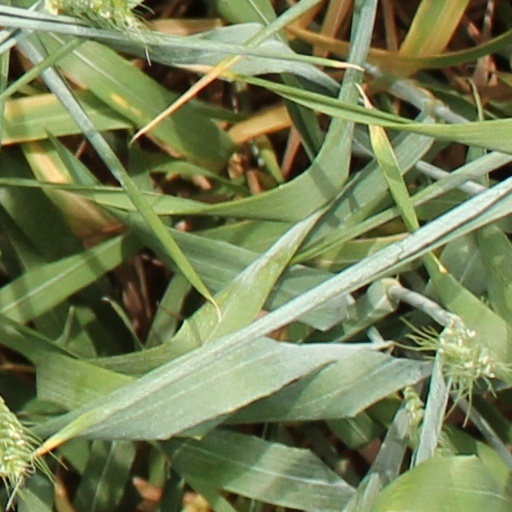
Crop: wheat